Supreme Court of New South Wales for the District of Port Phillip

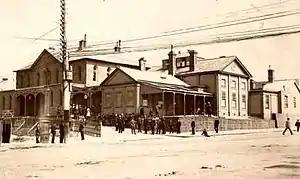
The old Supreme Court building, on the north-west corner of Latrobe and Russell Streets, Melbourne. Constructed in 1842, it housed the Supreme Court of New South Wales for the District of Port Phillip until 1852.

The Supreme Court of New South Wales for the District of Port Phillip was an historical division of the Supreme Court of New South Wales, exercising the jurisdiction of that court within the Port Phillip District of New South Wales. It consisted of a single Resident Judge. It existed from 1840 until 1852, when, following the separation of the Port Phillip District to form the Colony of Victoria, it was replaced by the Supreme Court of Victoria.